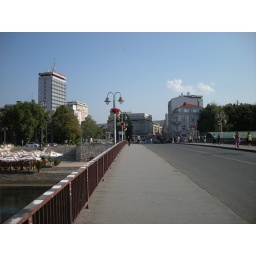
bridge over the nisava river leading to nis city centre